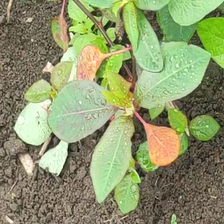
Weed species: Moti_dudhi(Euphorbia_geneculata_L)